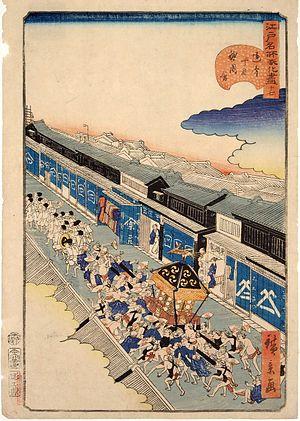
Dans les rituels shintoïstes, le mikoshi est une châsse portable que les fidèles transportent dans les rues d'un quartier au cours d'une procession, souvent lors d'un matsuri.